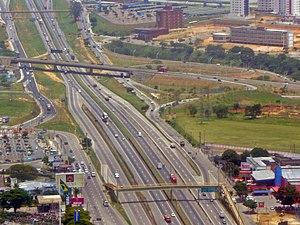
La Rodovia Dutra, ou Via Dutra, est une autoroute de l'État de São Paulo au Brésil, codifiée SP-60.